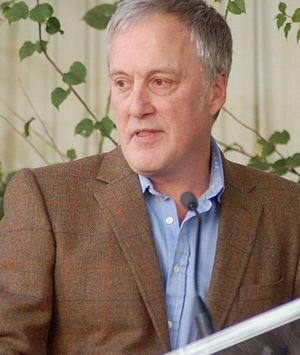
Bruno Heller, né en 1960, est un scénariste d'origine anglaise connu pour ses contributions à la série télévisée Rome, la création de la série Mentalist ainsi que Gotham.